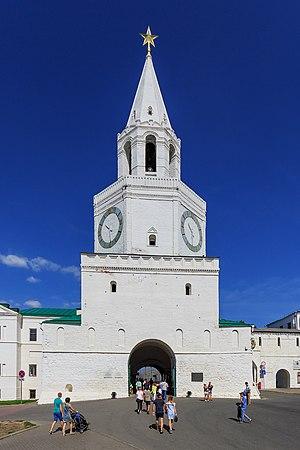
La tour Spasskaïa ou tour du Sauveur construite au XVIᵉ siècle est la tour principale du kremlin de Kazan. Elle se trouve dans le mur sud-est du kremlin et son entrée donne sur la place du premier Mai.